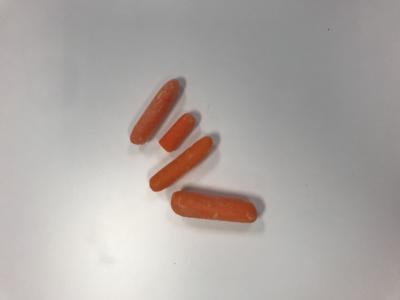
Label: generalcompost